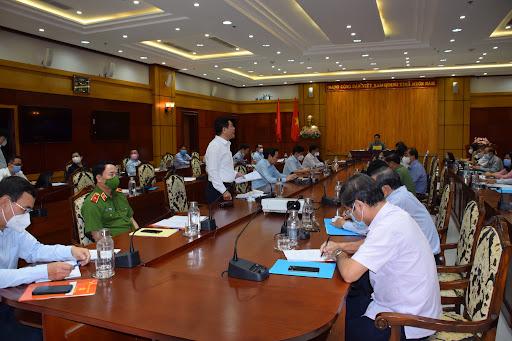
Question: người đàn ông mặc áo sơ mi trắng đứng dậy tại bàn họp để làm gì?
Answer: để phát biểu tại cuộc họp